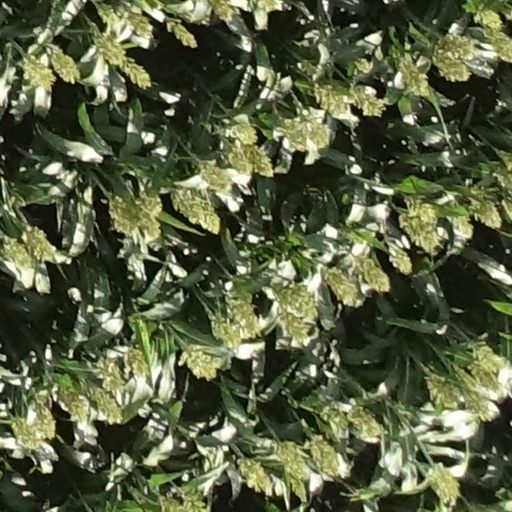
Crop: sorghum